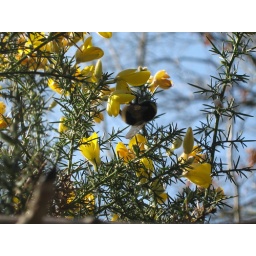
These bright yellow blossoms look great against the blue sky!